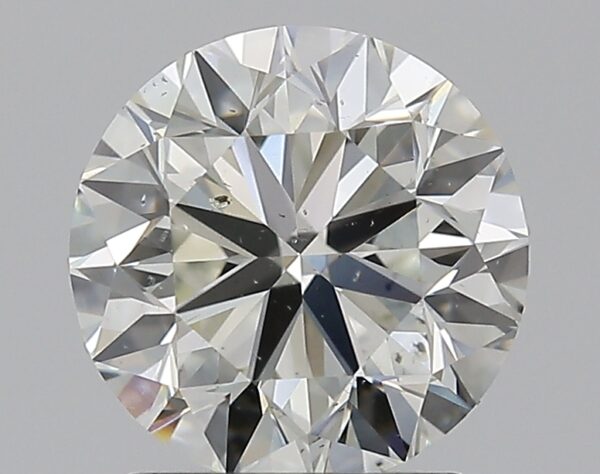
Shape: round
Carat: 1.7
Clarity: SI1
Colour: K
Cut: VG
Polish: EX
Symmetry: EX
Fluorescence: N
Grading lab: GIA
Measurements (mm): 7.38 x 7.44 x 4.75